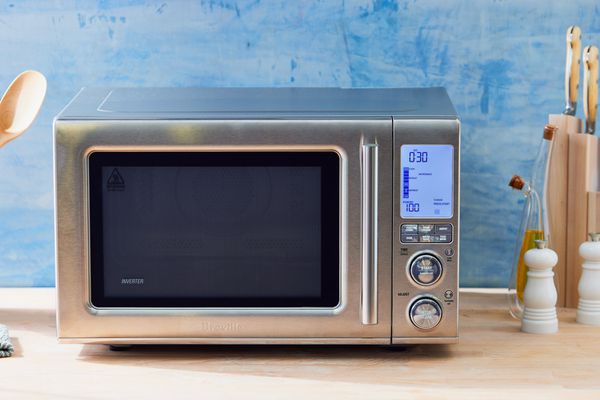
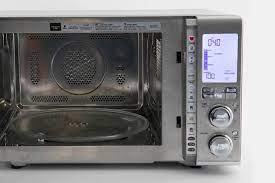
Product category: misc
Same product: yes